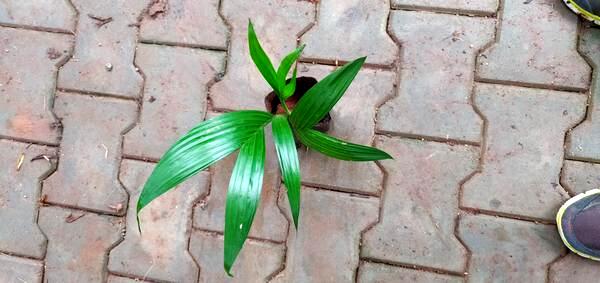
Plant: Betel_Nut